Oksana Marafioti

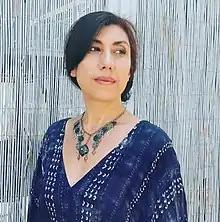
Oksana Marafioti

A classically trained pianist, she graduated from the University of Nevada-Las Vegas' Professional Film Crew Training Program, and worked in film before moving into writing. She is the author of American Gypsy: A Memoir (FSG, 2012). Her works have appeared in "Slate" and "Time", and "Immigrant Voices Vol.II" (Penguin Random House, 2015). She was the 2013 BMI - Library of Congress Kluge Center Fellow and the 2020 recipient of the Picador Guest Professorship Award from the University of Leipzig, Germany. Along with many interviews and panel appearances, Oksana has presented her research on "Magical Realism In Soviet Russia" at the Library of Congress in 2013 and participated in the C-SPAN panel discussion on race and ethnicity in 2015. In 2018, Oksana founded "Lounge Writers", an online creative writing studio that offers classes by award-winning and best-selling authors to help writers of all levels explore and enhance their craft.